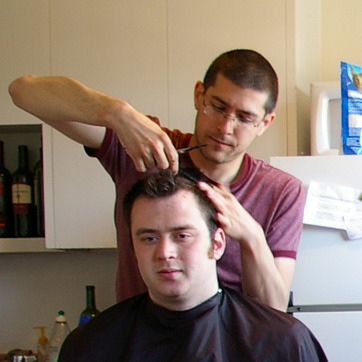
Material: hair